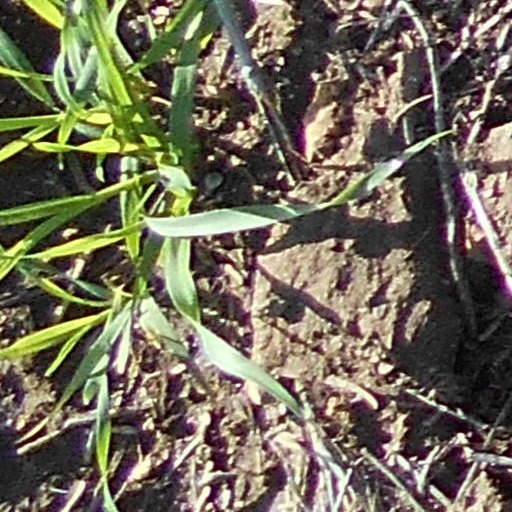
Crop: wheat